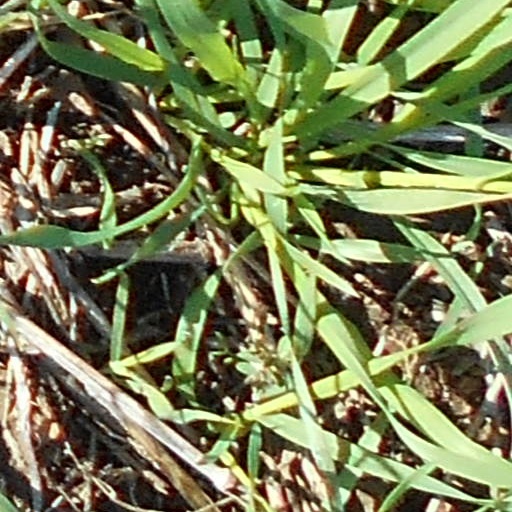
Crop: wheat